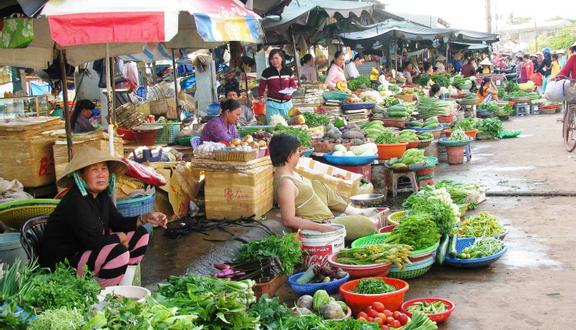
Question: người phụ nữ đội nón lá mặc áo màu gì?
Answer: người phụ nữ đội nón lá mặc áo màu đen